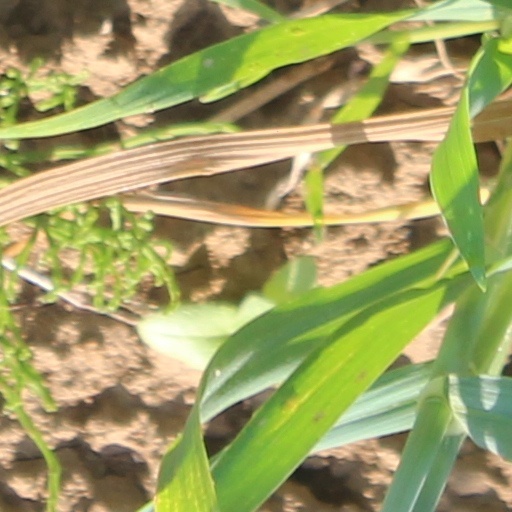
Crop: wheat